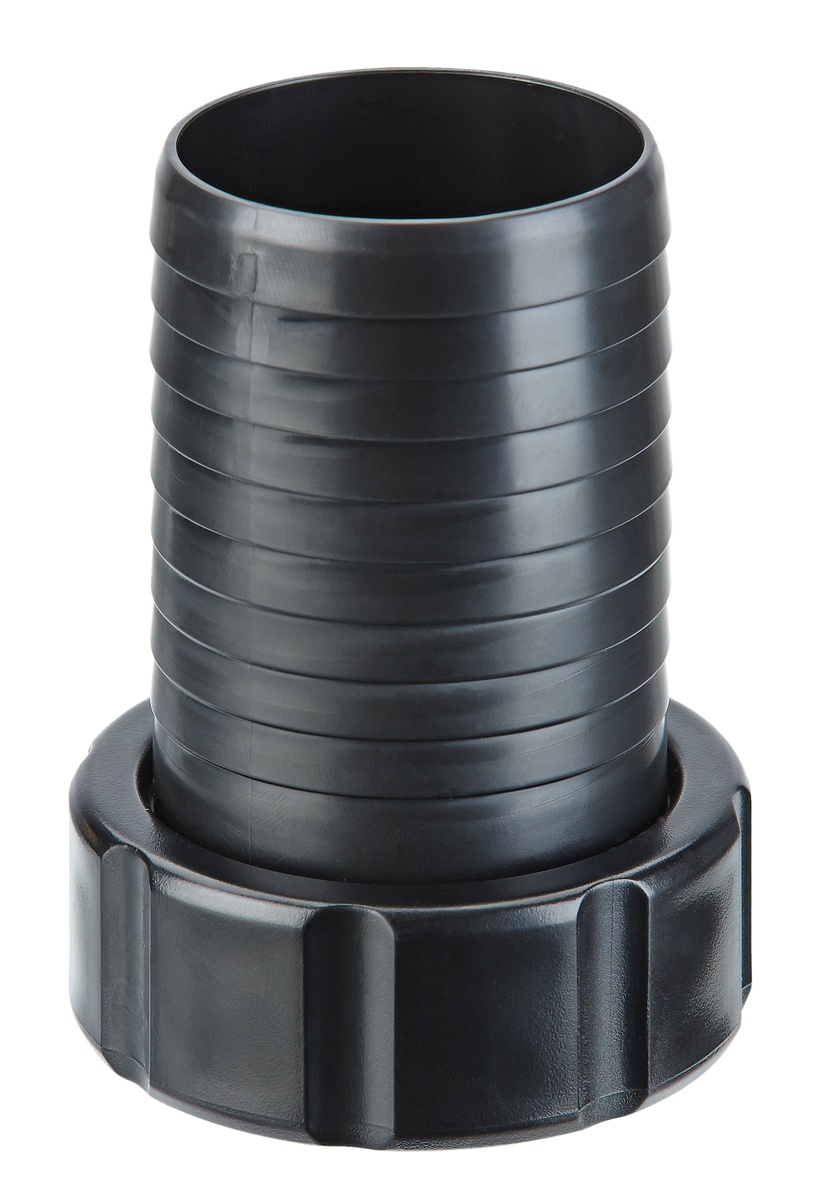
Beipack Eco Expert 2 1/2"
89118
Brand: Oase
Category: Animals & Pet Supplies > Pet Supplies > Fish & Aquatic Supplies > Aquarium Overflow Boxes